Haji Gayib bathhouse

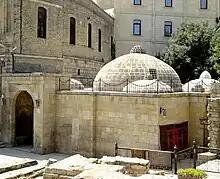

Haji Gayib's bathhouse – is an ancient fortress construction near a coastal side of Icheri Sheher.